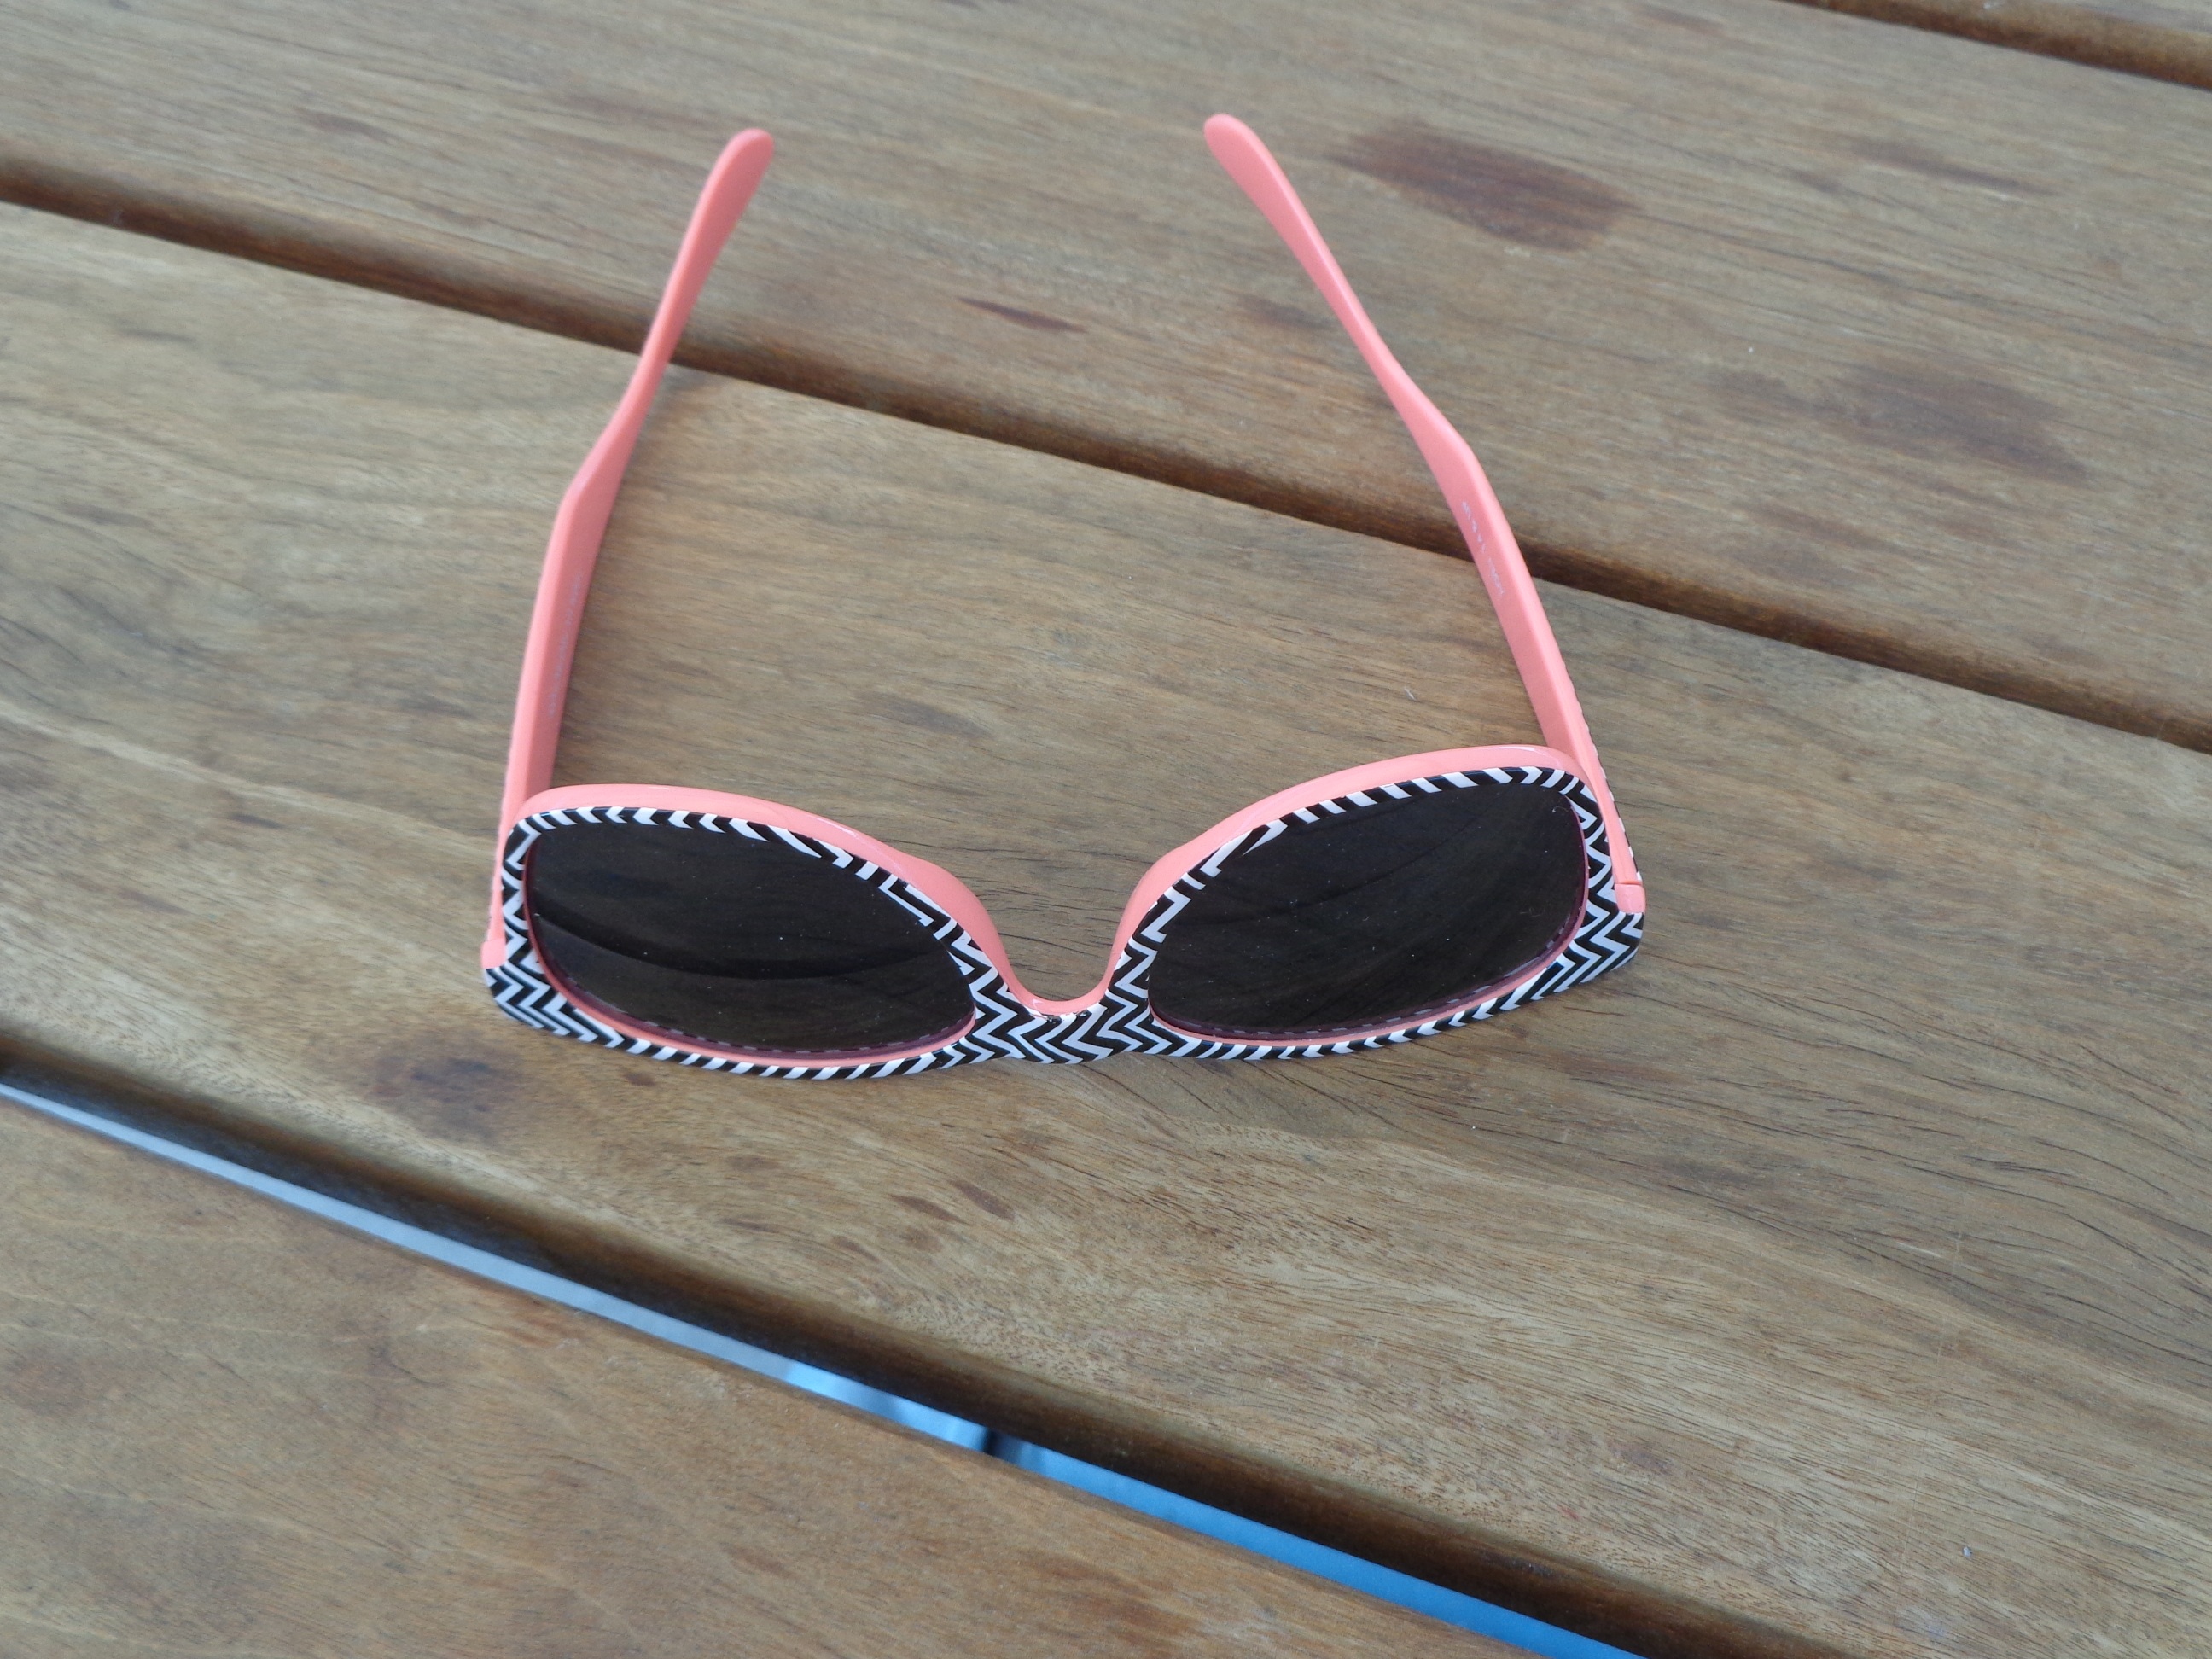
fashion, clothing, pink, sunglasses, glasses, eyeglasses, eyewear, style, elegance, fashion accessory, vision care, hair accessory, fashion glasses